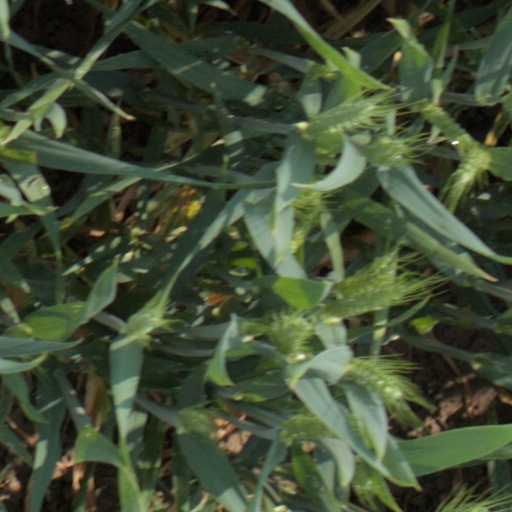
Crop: wheat